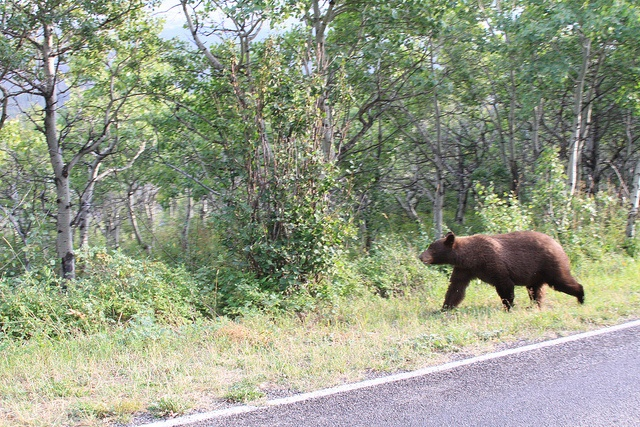
A brown bear on the side of the road heading for the trees.
A large brown bear walking across a grass covered field.
Bear walking across a street to the woods.
A brown bear walking close to some trees at the side of the road.
A bear walks from the road into the woods.